Marshal Tianpeng

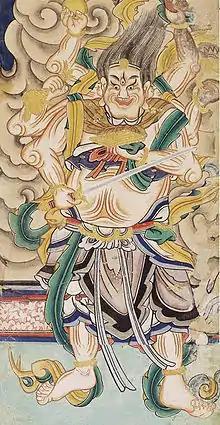
Marshal Tianpeng

Marshal Tianpeng is a deity in Chinese mythology and Taoism. He is best known for his role in the classic Chinese novel "Journey to the West", where he is reincarnated as Zhu Bajie, one of the main disciples of the monk Tang Sanzang. Marshal Tianpeng is revered as a powerful celestial general in Taoist tradition, often associated with the protection against evil spirits and the command of heavenly forces.